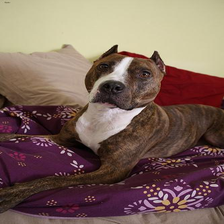
Species: dog
Breed: american pit bull terrier